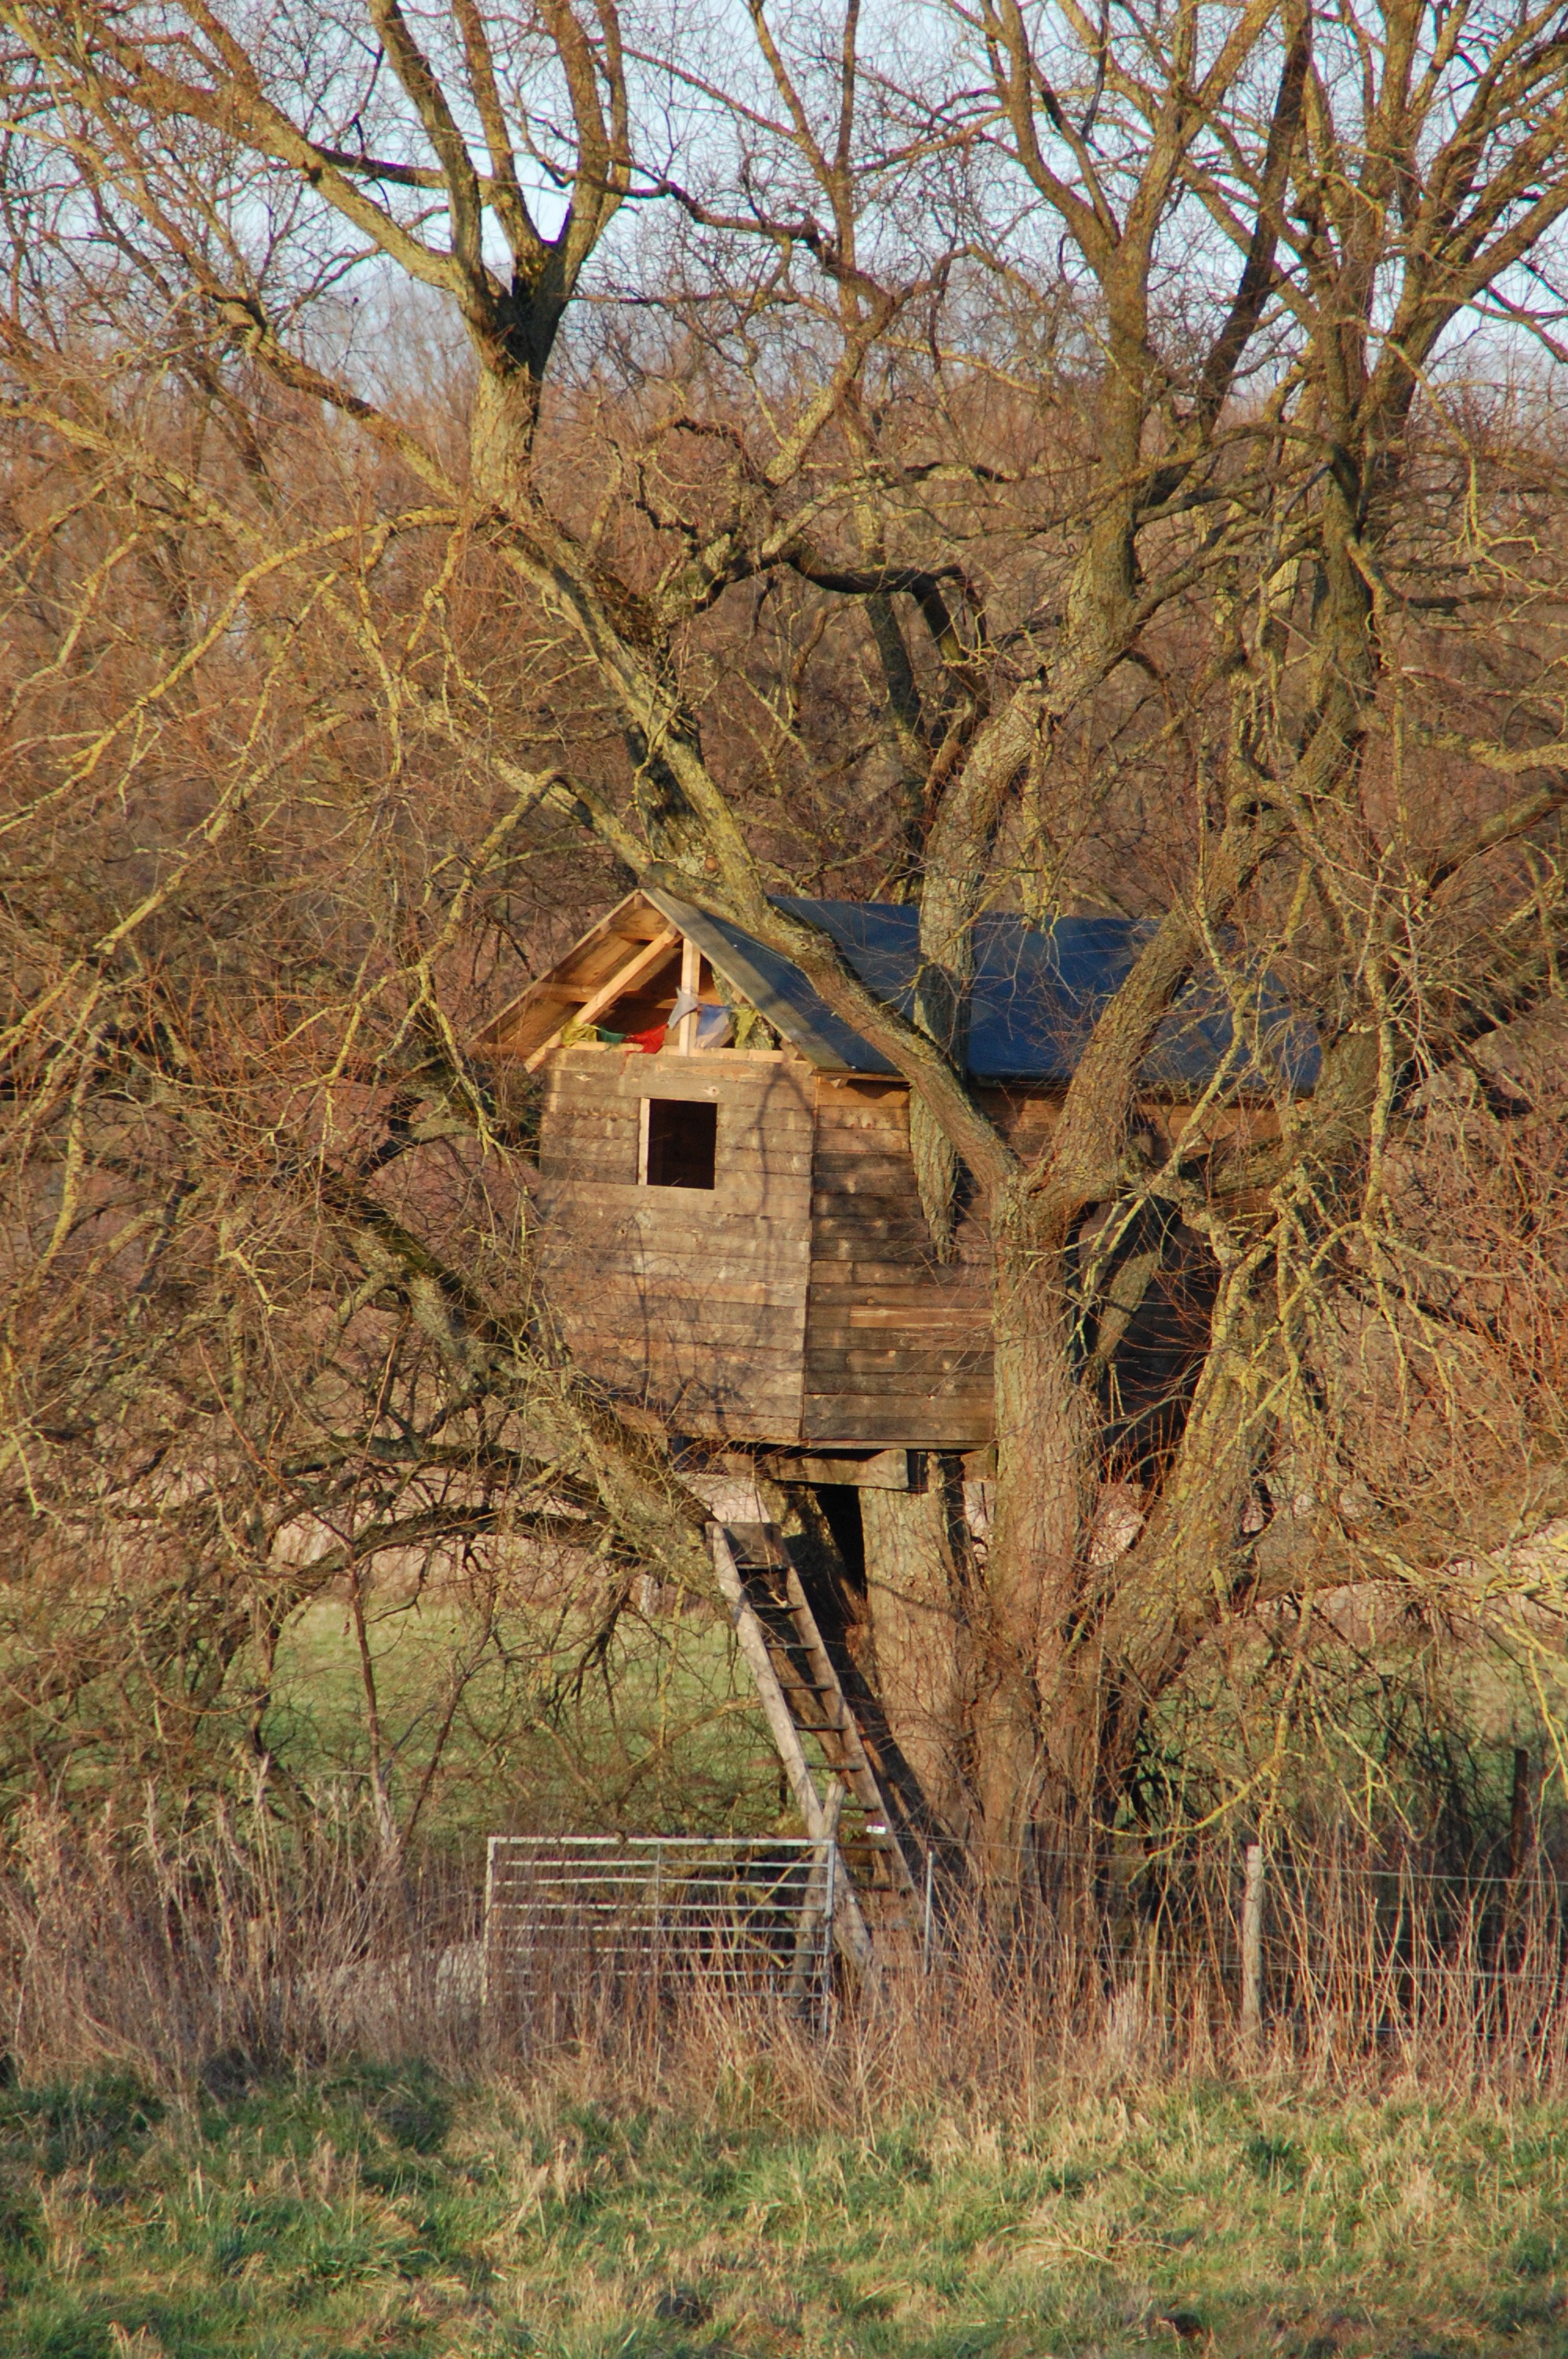
tree, wilderness, branch, wood, wildlife, tranquility, cabin, autumn, agriculture, woodland, rural area, treehouse, woody plant, take refuge